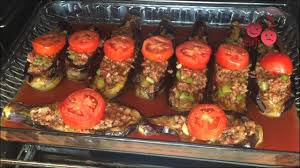
Yemek: karniyarik